Question: Please indicate a possible affordance area of the bed that can be used for lying down
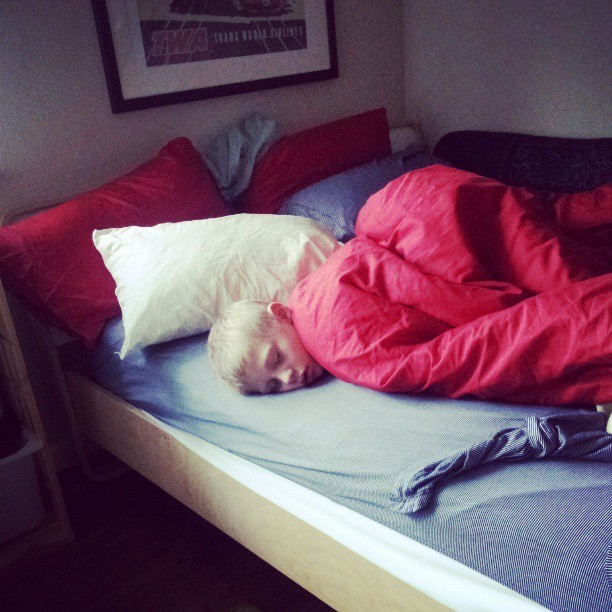
Answer: [59.5, 125.5, 609.5, 609.5]